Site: saxony
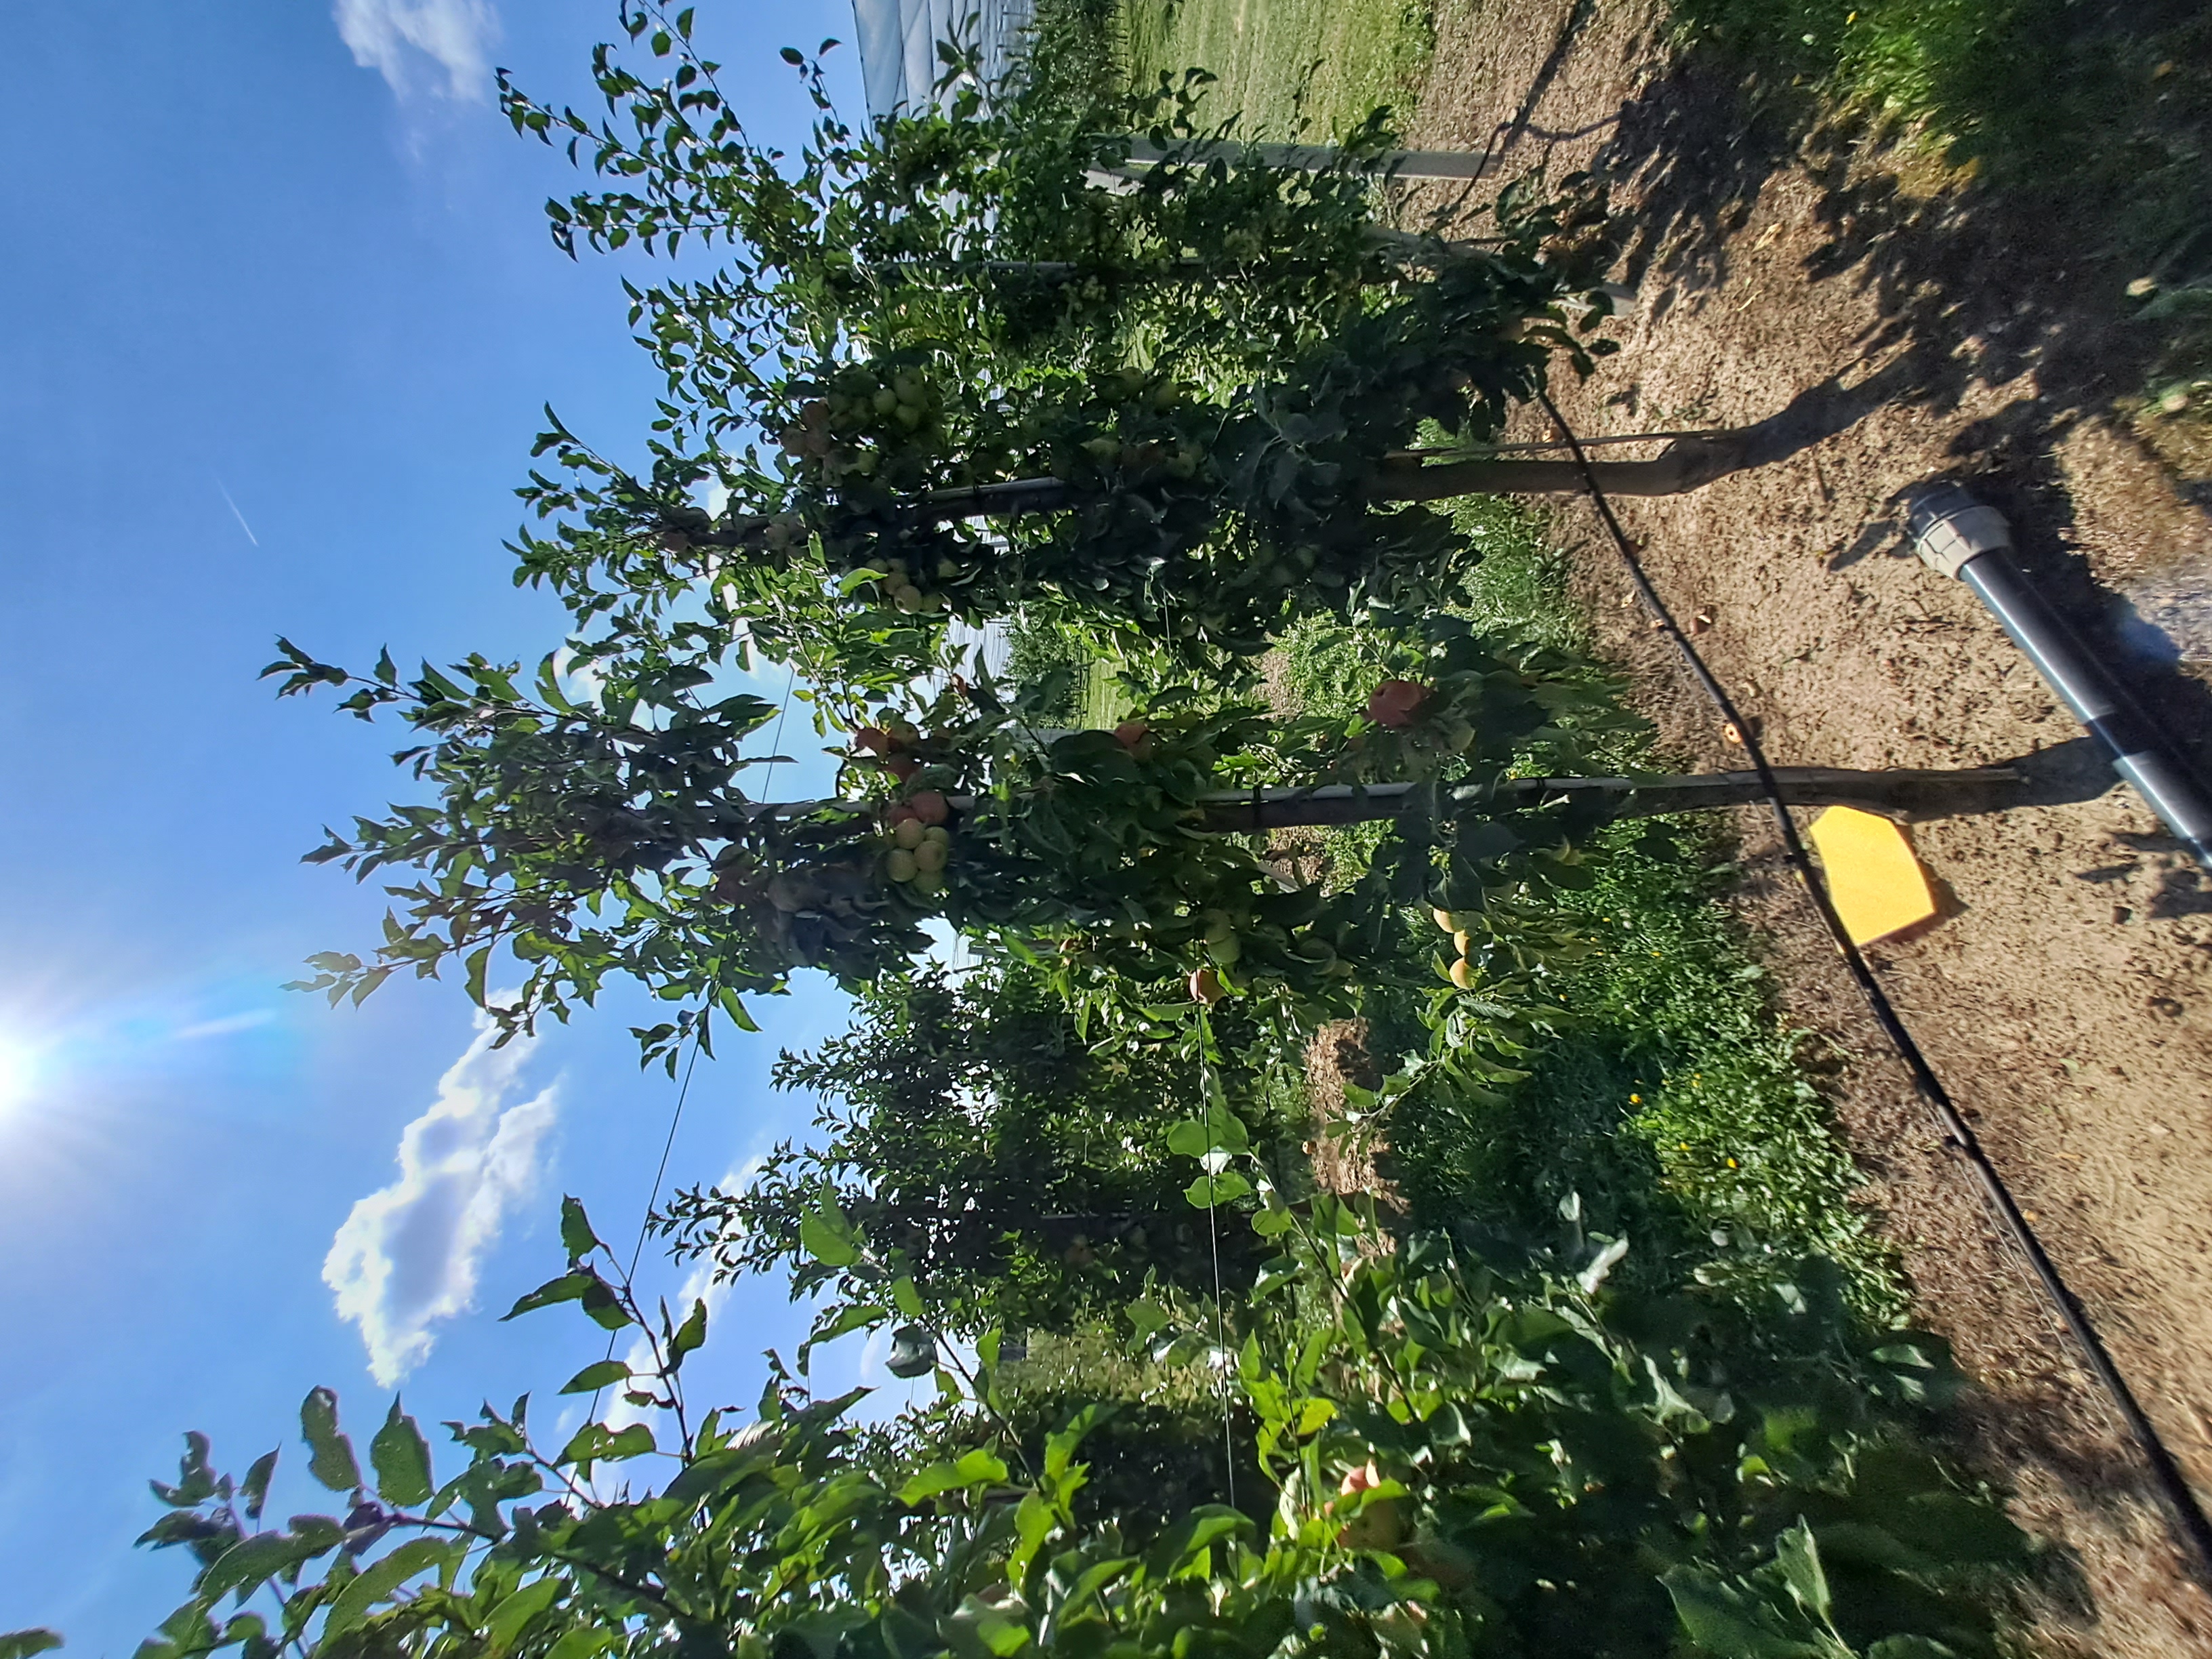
Growth stage (BBCH 81): Maturity of fruit and seed